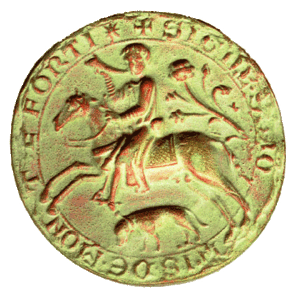
Rambouillet est une commune française située dans le sud du département des Yvelines, en région Île-de-France. C'est l'une des trois sous-préfectures du département.
L'histoire de Rambouillet inventorie, étudie et interprète l'ensemble des événements du passé liés à cette ville.